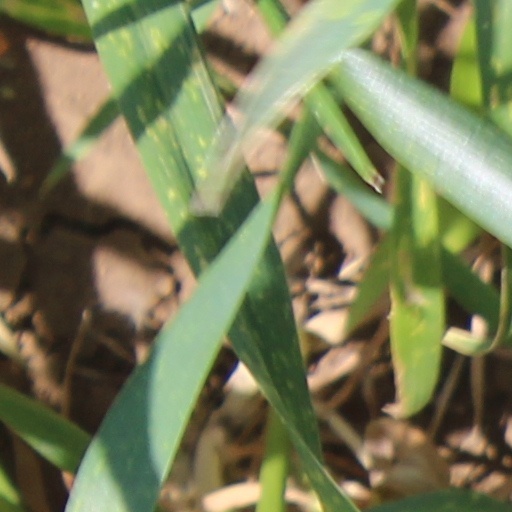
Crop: wheat